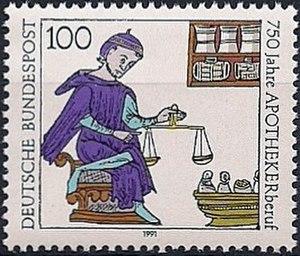
Les métiers du Moyen Âge nous sont connus par quelques textes, dont le Livre des métiers d'Étienne Boileau, et des ordonnances royales.
Les apothicaires et apothicairesses étaient les précurseurs des pharmaciens. Ils préparaient et vendaient des breuvages et des médicaments pour les malades.